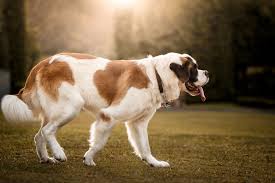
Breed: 211-n000068-Saint_Bernard